Finnish Hockey Hall of Fame

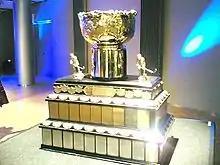
Kanada-malja on display in the .

The Finnish Hockey Hall of Fame is housed in and administered by the ('Finnish Ice Hockey Museum'), a part of the Vapriikki Museum Centre, in Tampere, Finland. The mission of the Finnish Hockey Hall of Fame is to record, document, and exhibit objects, photographs, and printed materials related to Finnish ice hockey. The original Kanada-malja and the Aurora Borealis Cup are on display along with a number of active-use Liiga awards and hockey memorabilia including sweaters and game-used gear from past seasons.